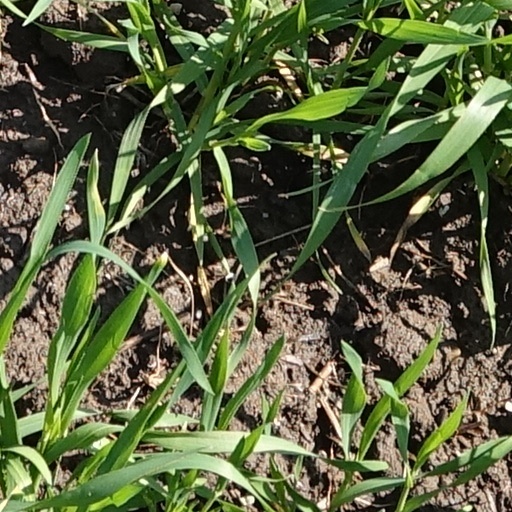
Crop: wheat